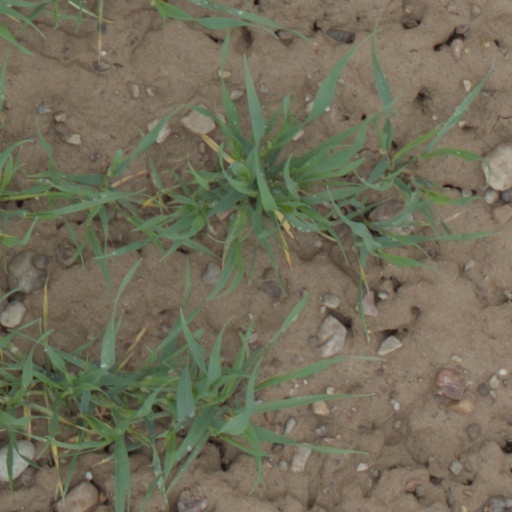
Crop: wheat